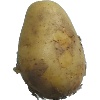
Label: white_potato